London and North Eastern Railway

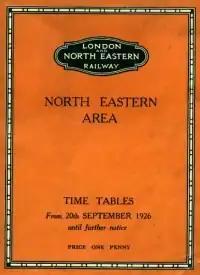
Timetable for Autumn 1926 detailing the resumption of services after the General Strike

The company was the second largest created by the Railways Act 1921. The principal constituents of the LNER were: